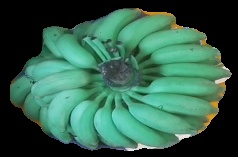
Variety: elakki-bale
Grade: grade2